Sealed Verdict

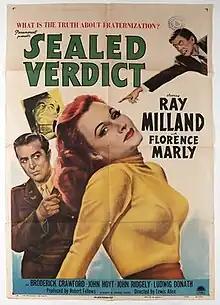

Sealed Verdict is a 1948 American mystery drama war film directed by Lewis Allen and starring Ray Milland, Florence Marly and starring Broderick Crawford. The film was based on the novel "The Sealed Verdict" by Lionel Shapiro. It was produced and distributed by Paramount Pictures. Extensive location shooting took place in Strasbourg, which had been occupied by the Germans from 1940 to 1944.